Mob Quad

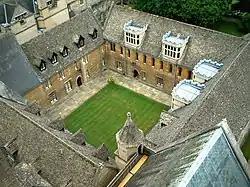
Mob Quad in 2003, from Merton College Chapel tower

This range to the south of the Muniment Room (the East side) was complete by about 1310–1320. The matching North side is probably slightly earlier and apparently stands on the site of the former church of St John, which was no longer needed once the new chapel was complete. The college accounts indicate that the old church was being used as rooms by 1308, and it is possible that parts of its structure were incorporated into the new building.